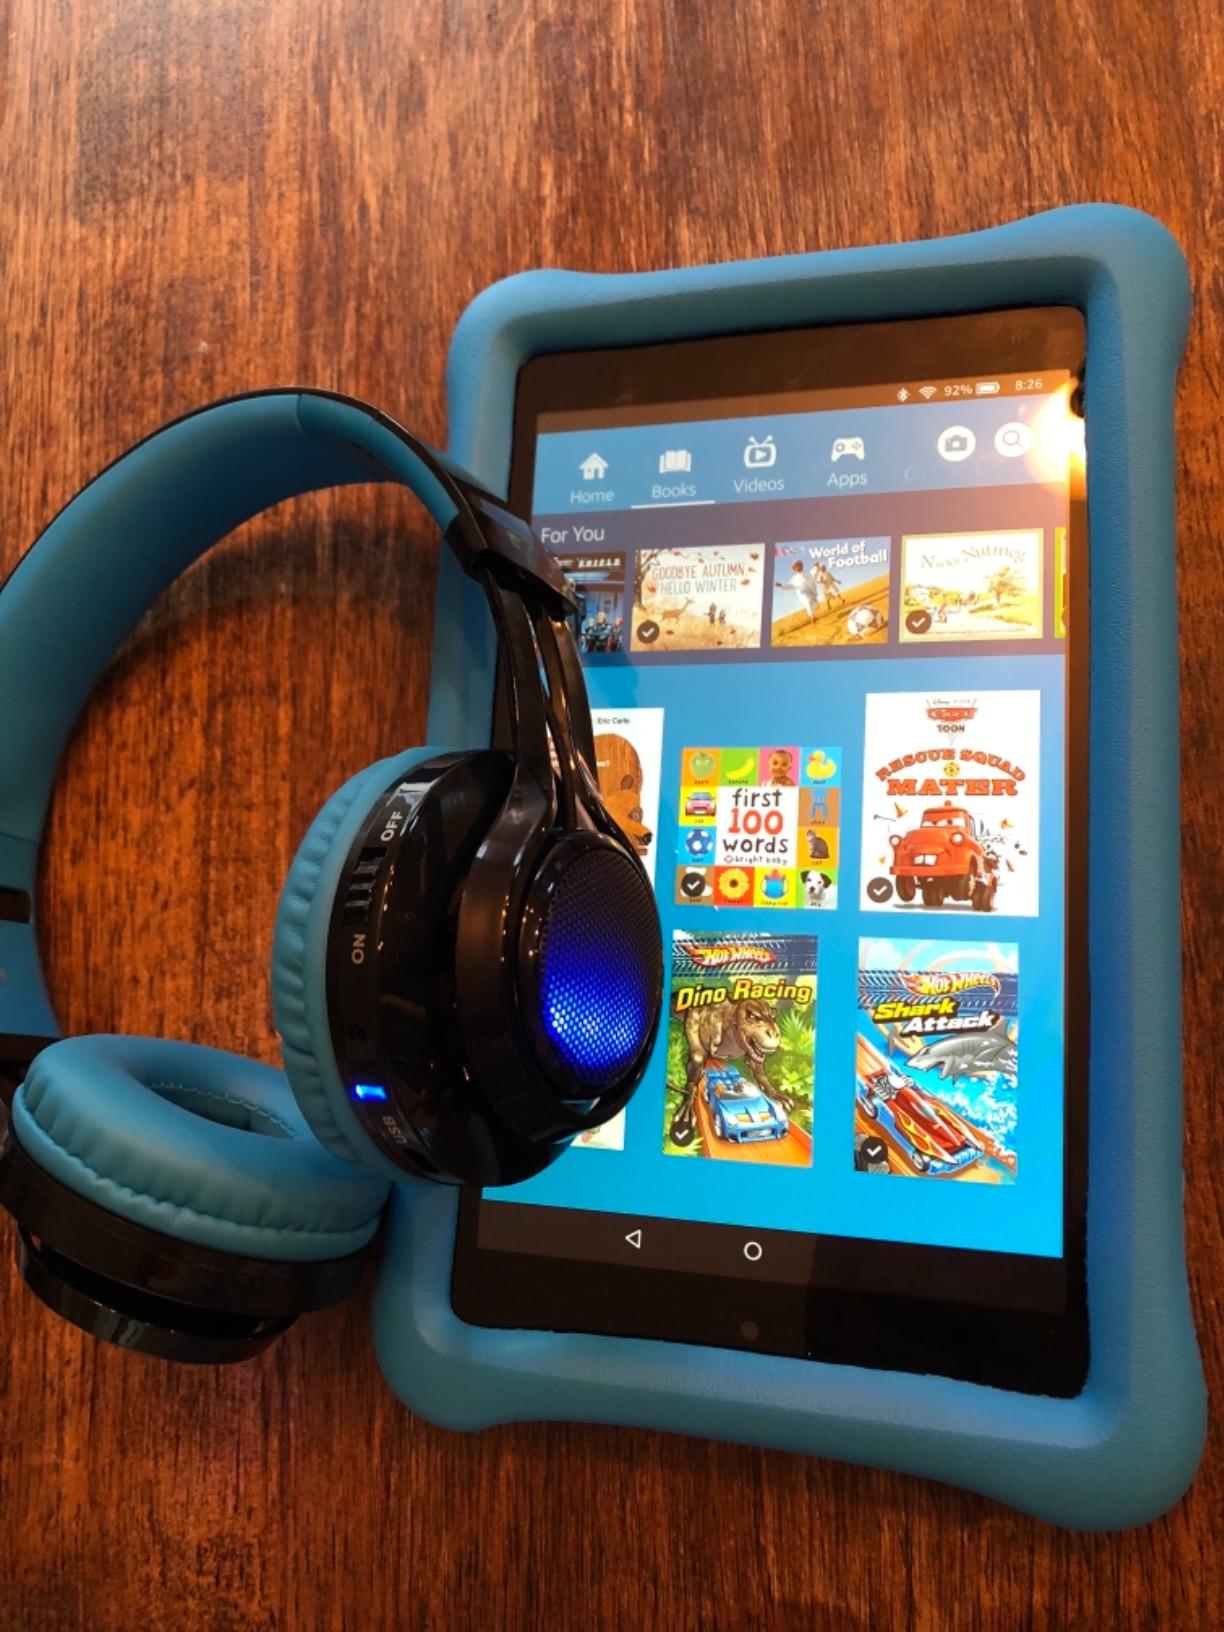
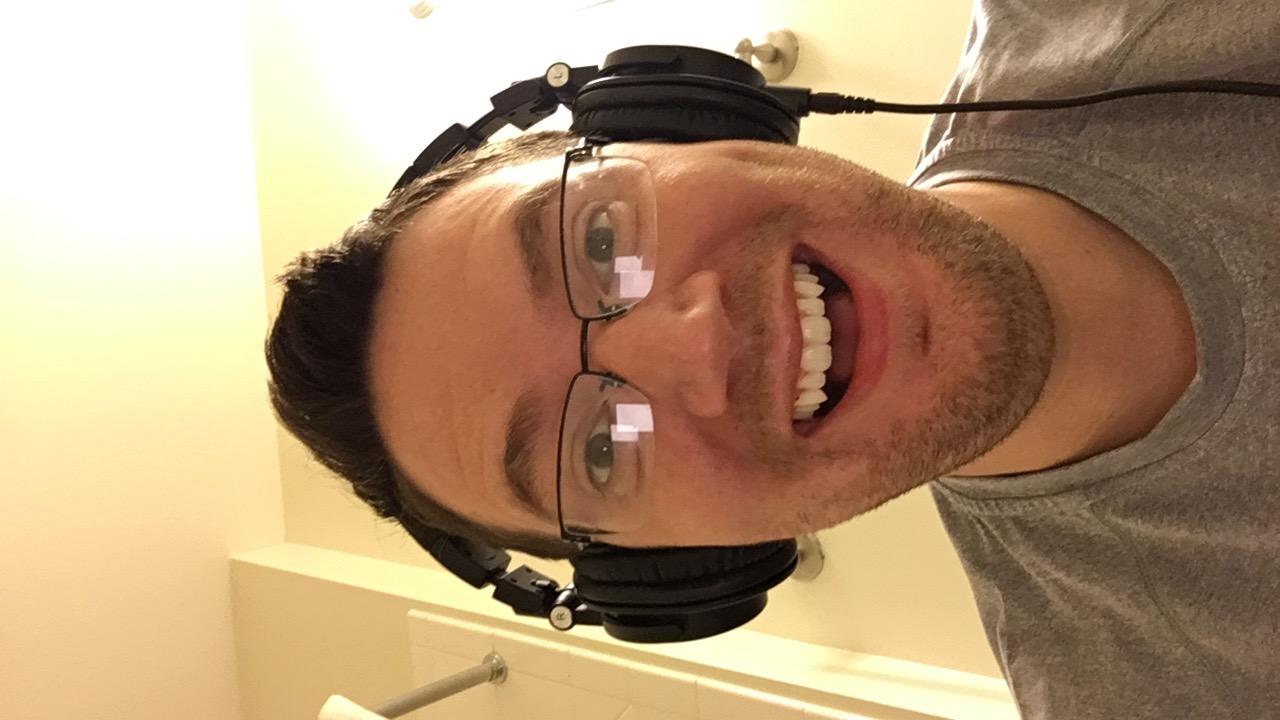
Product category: headphones
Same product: no